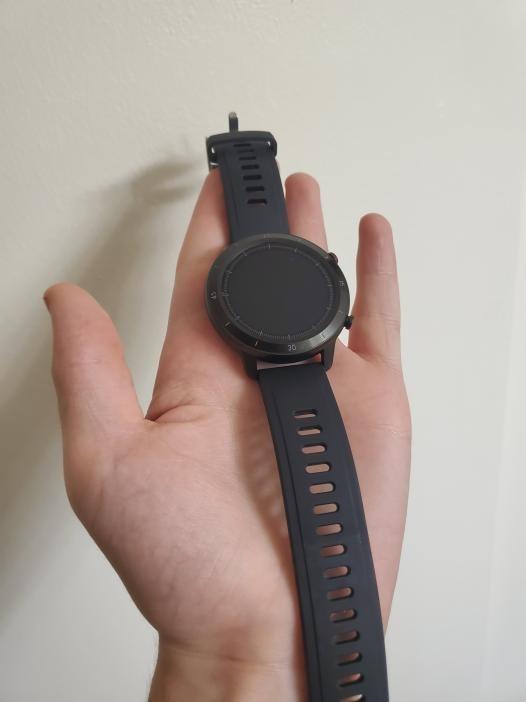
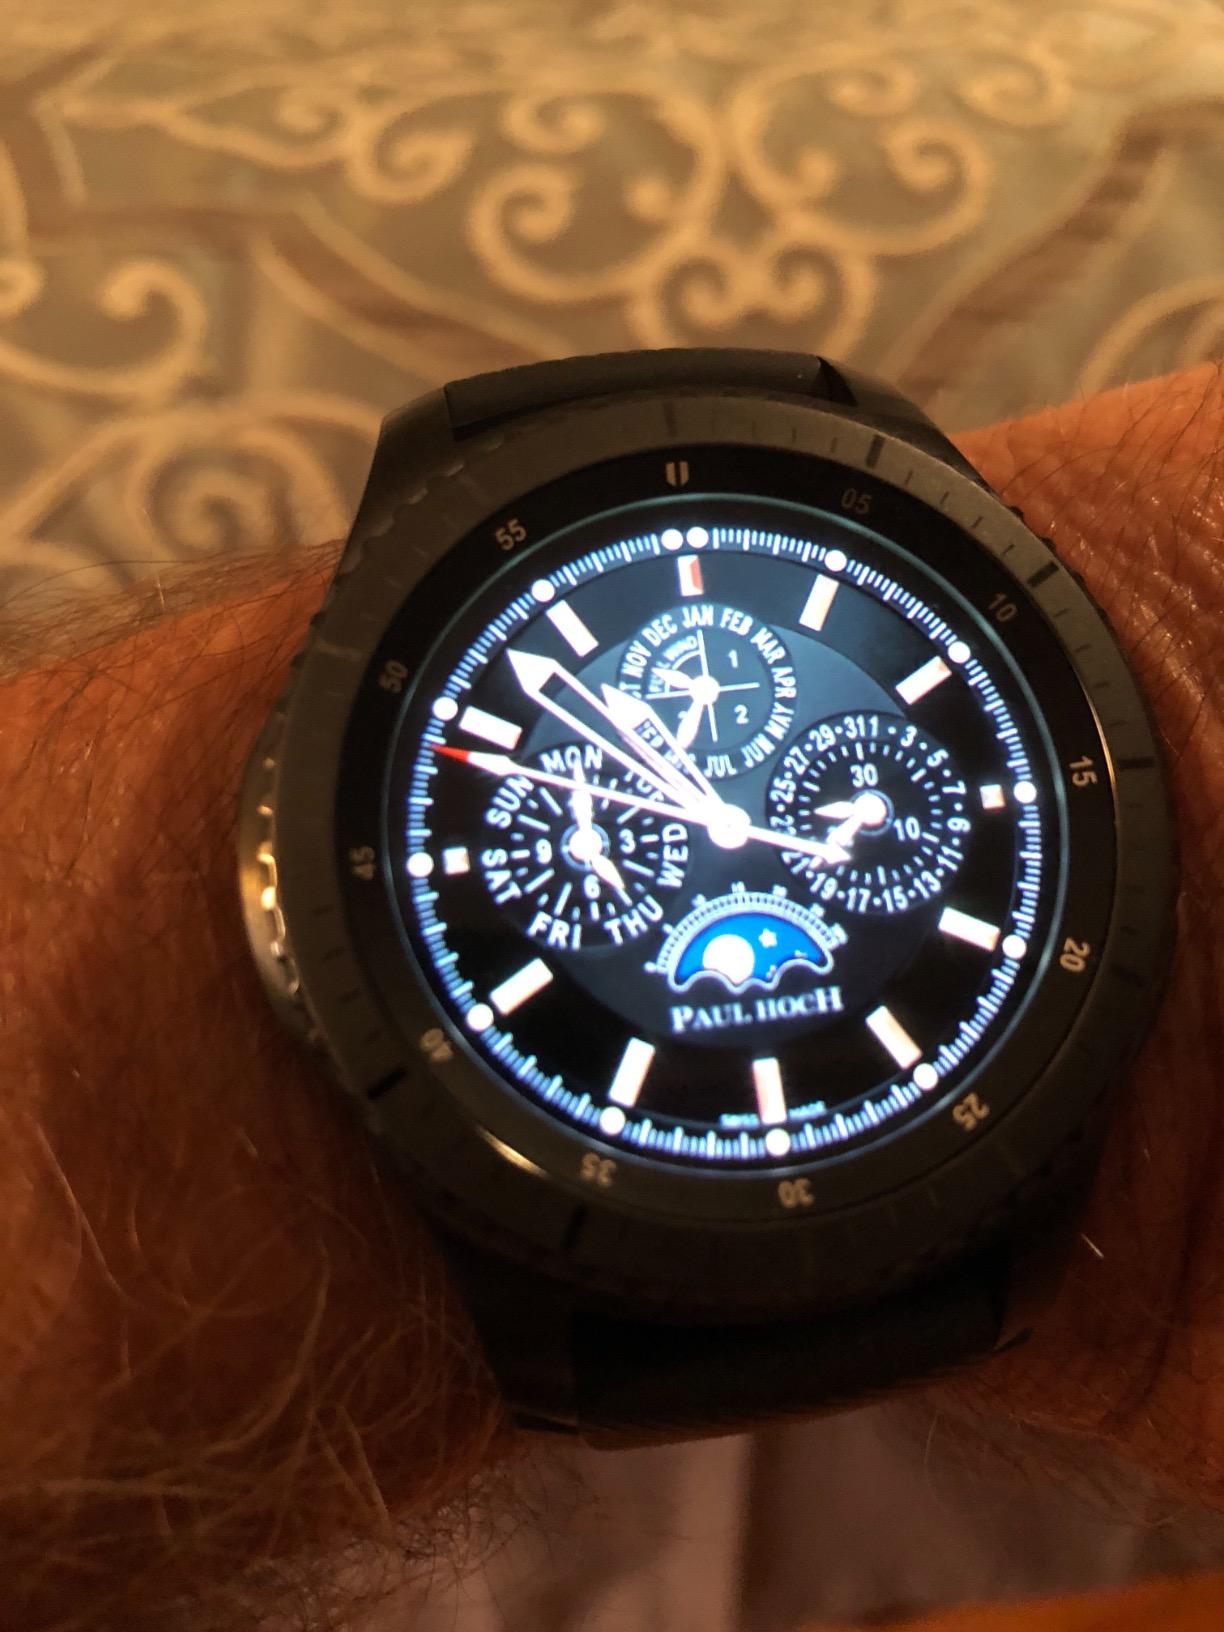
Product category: smartwatch
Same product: no